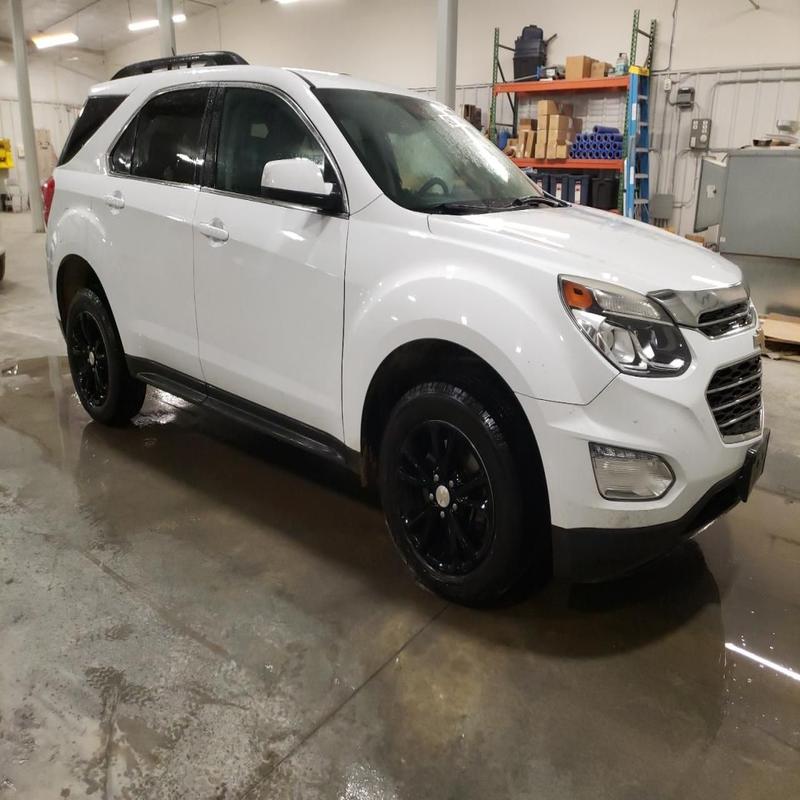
Aucun dommage détecté.
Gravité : aucun